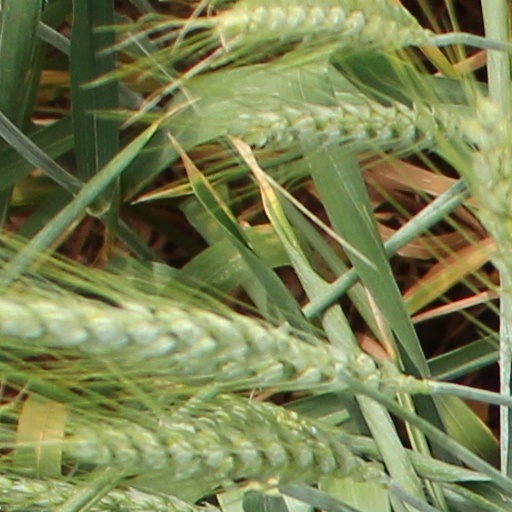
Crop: wheat